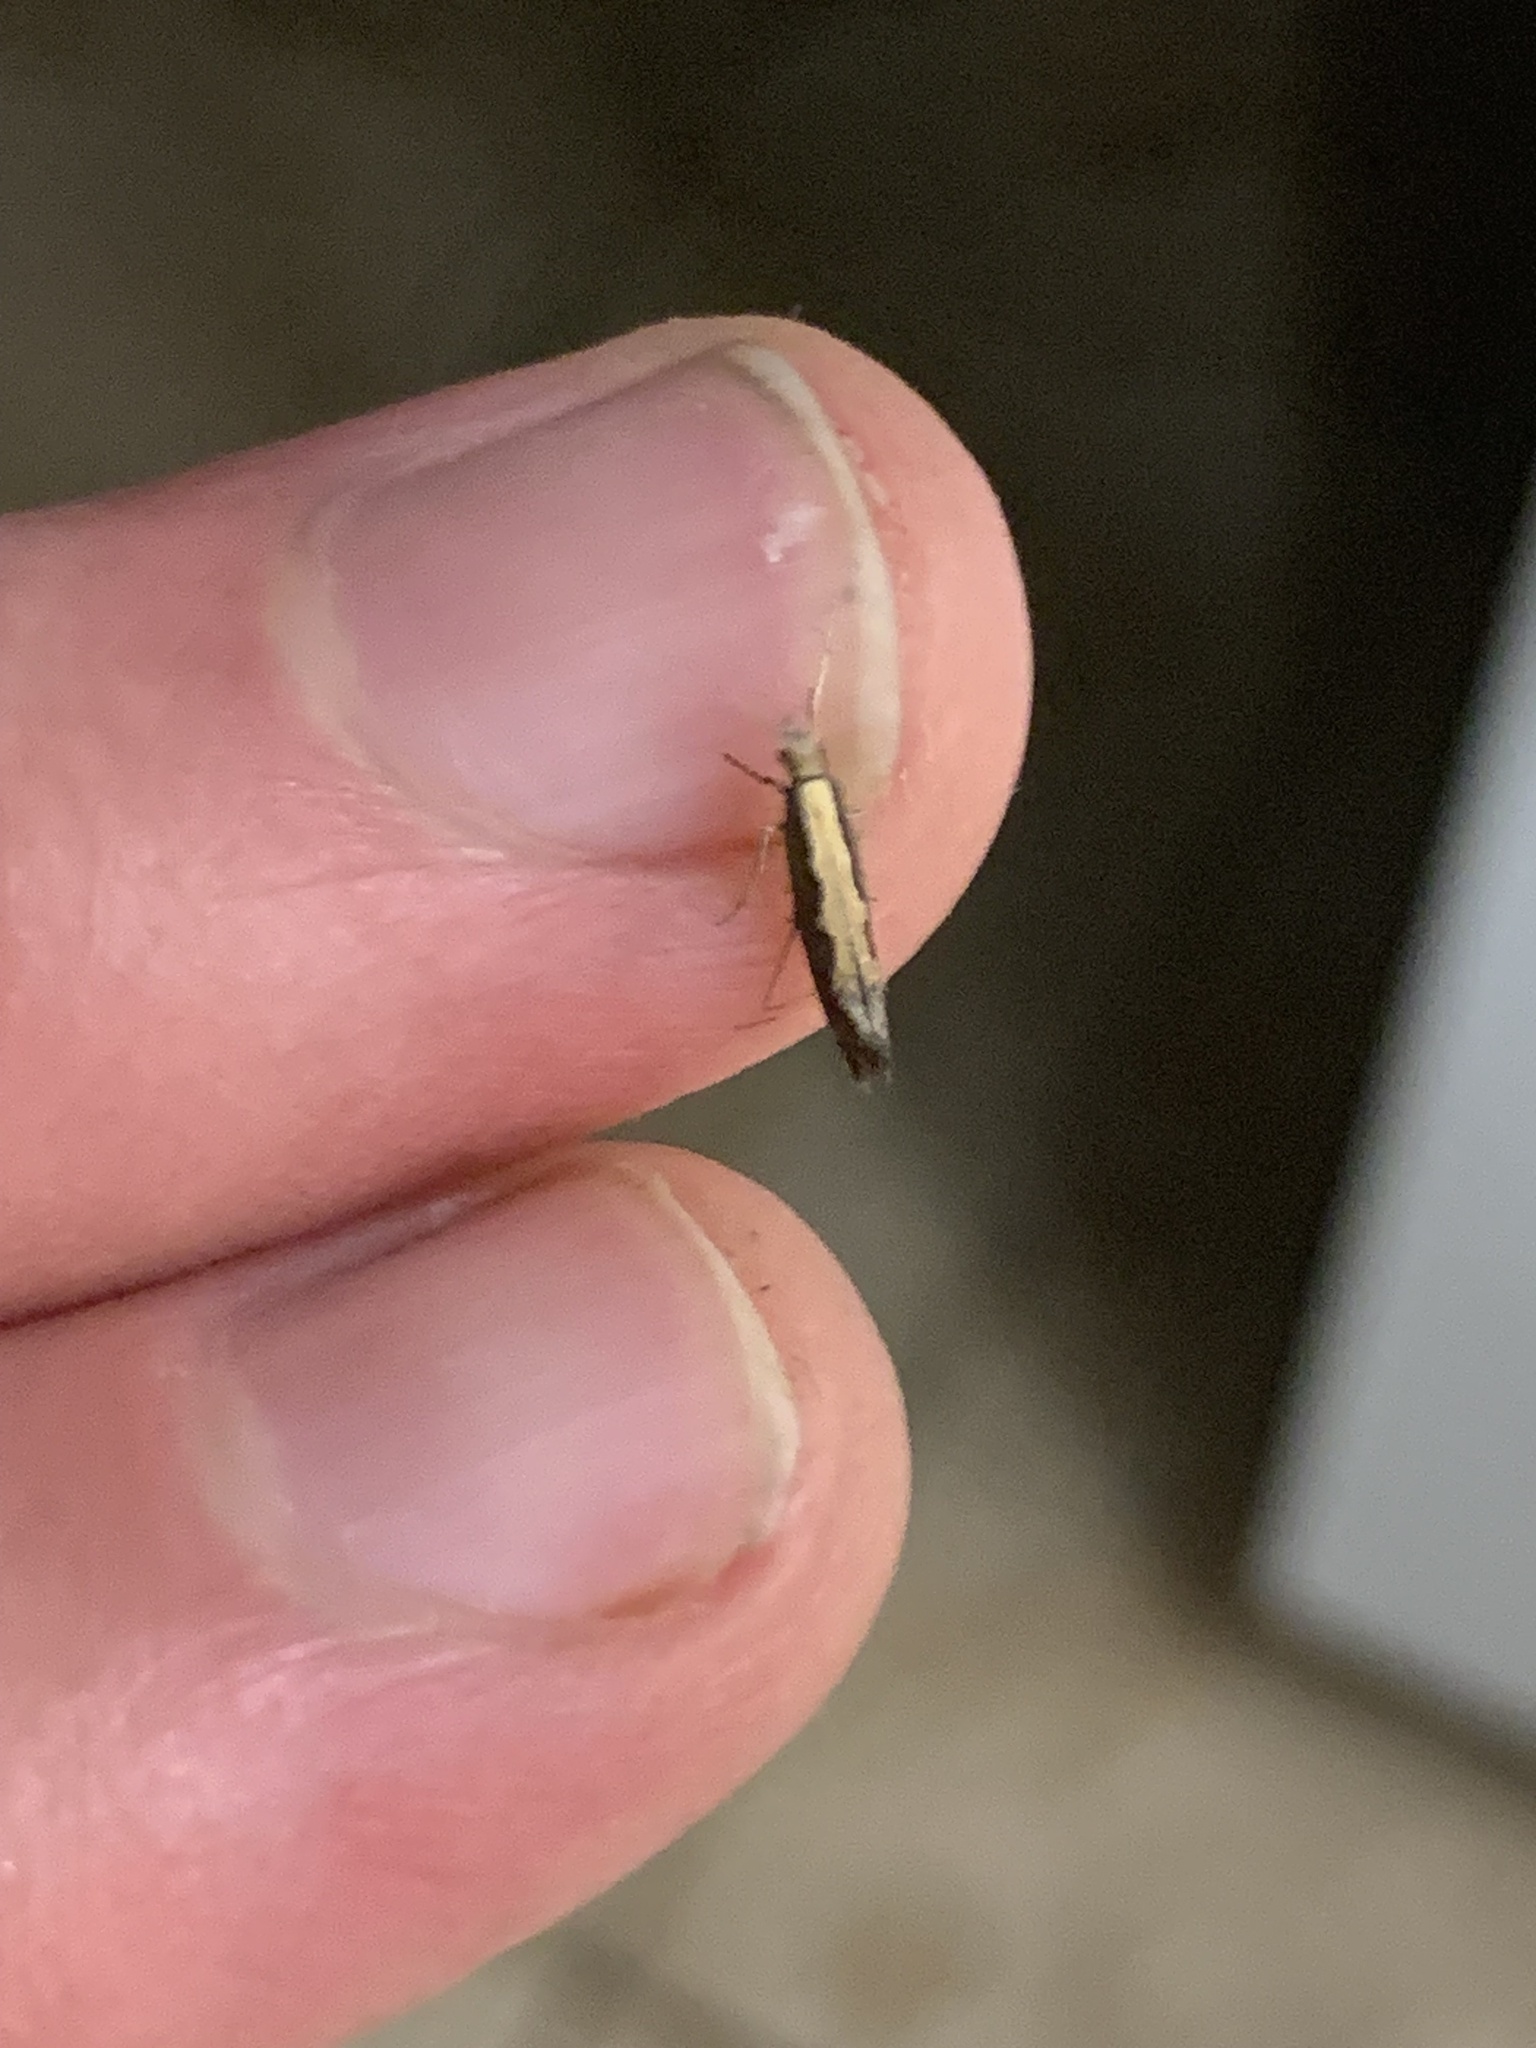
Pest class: diamondback_moth